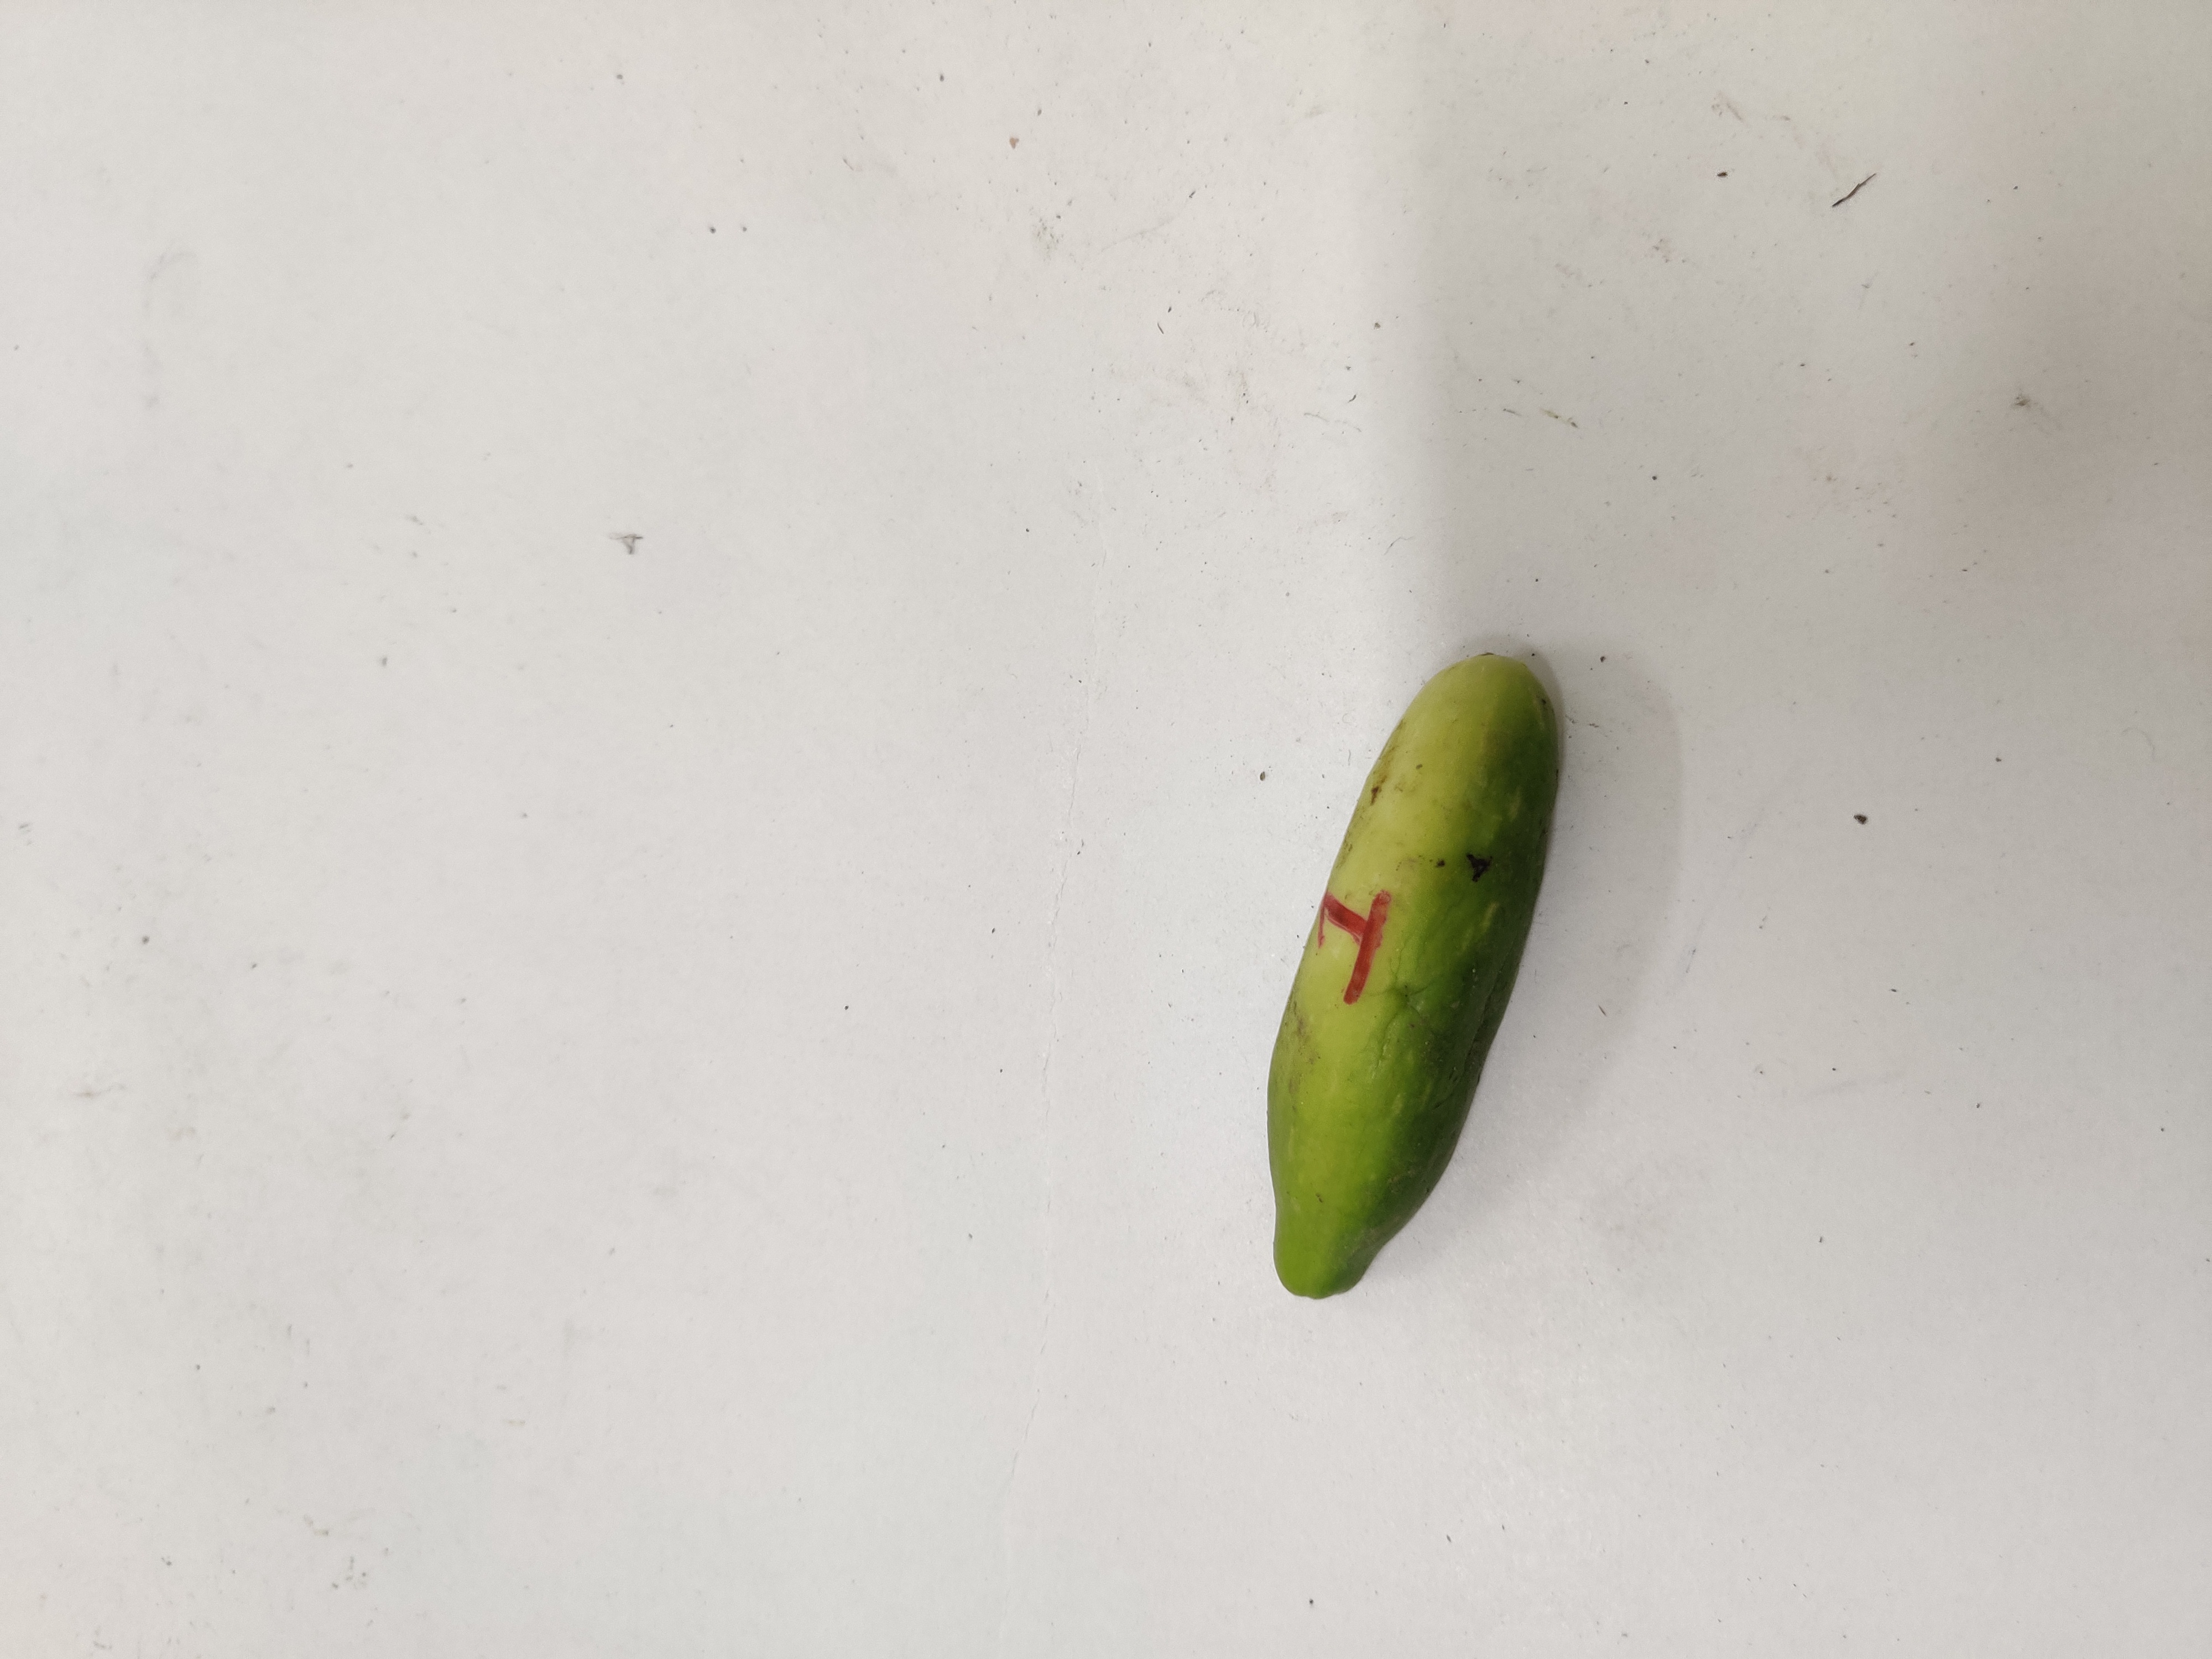
Crop: Ivy Gourd
Condition: Damaged